Palestinian Christians

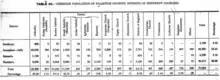
Christian sects in Palestine from the 1922 census of Palestine

In the 1922 census of Palestine there were approximately 73,000 Christian Palestinians: 46% Orthodox, 40% Catholic (20% Roman Catholic, and 20% Eastern Catholic).